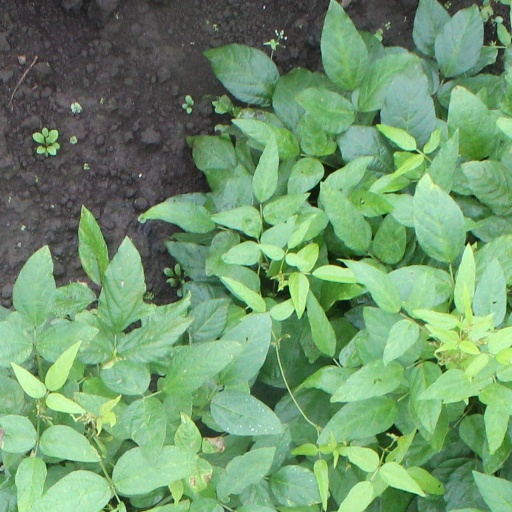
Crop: soybean